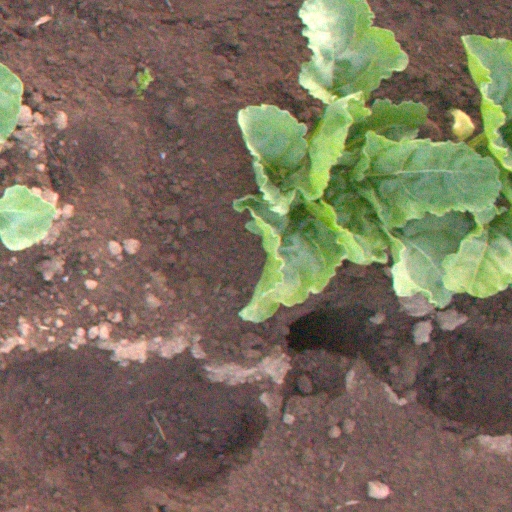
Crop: sugar beet